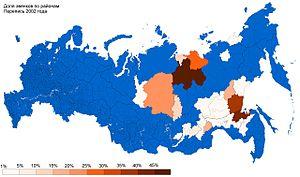
Les Evenks ou Ewenkis constituent l'un des peuples Toungouses de Sibérie. Leur langue est une langue toungouse, l'evenki. Les Evenks forment au total une population d'environ 70 000 individus. Les Evenks ne pratiquent pas tous la même religion ; certains pratiquent le lamaïsme, d'autres sont orthodoxes et d'autres encore restent dans un système animiste articulé autour du chamanisme. Ils constituent également l'une des nationalités de Chine où, selon le recensement de 2000, ils seraient autour de 30 000.